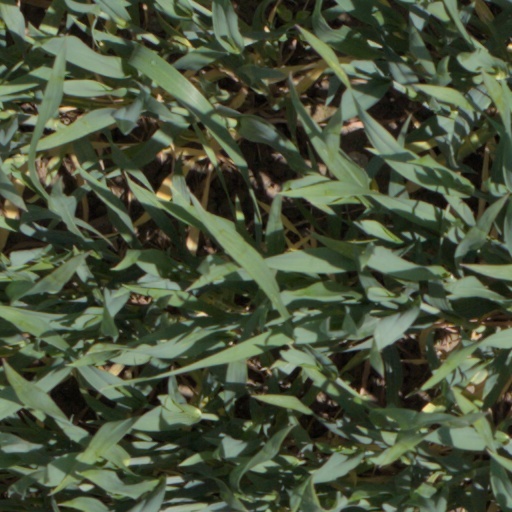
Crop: wheat